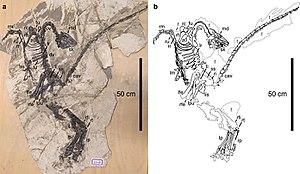
Jianianhualong est un genre éteint de dinosaures théropodes de la famille des Troodontidae.